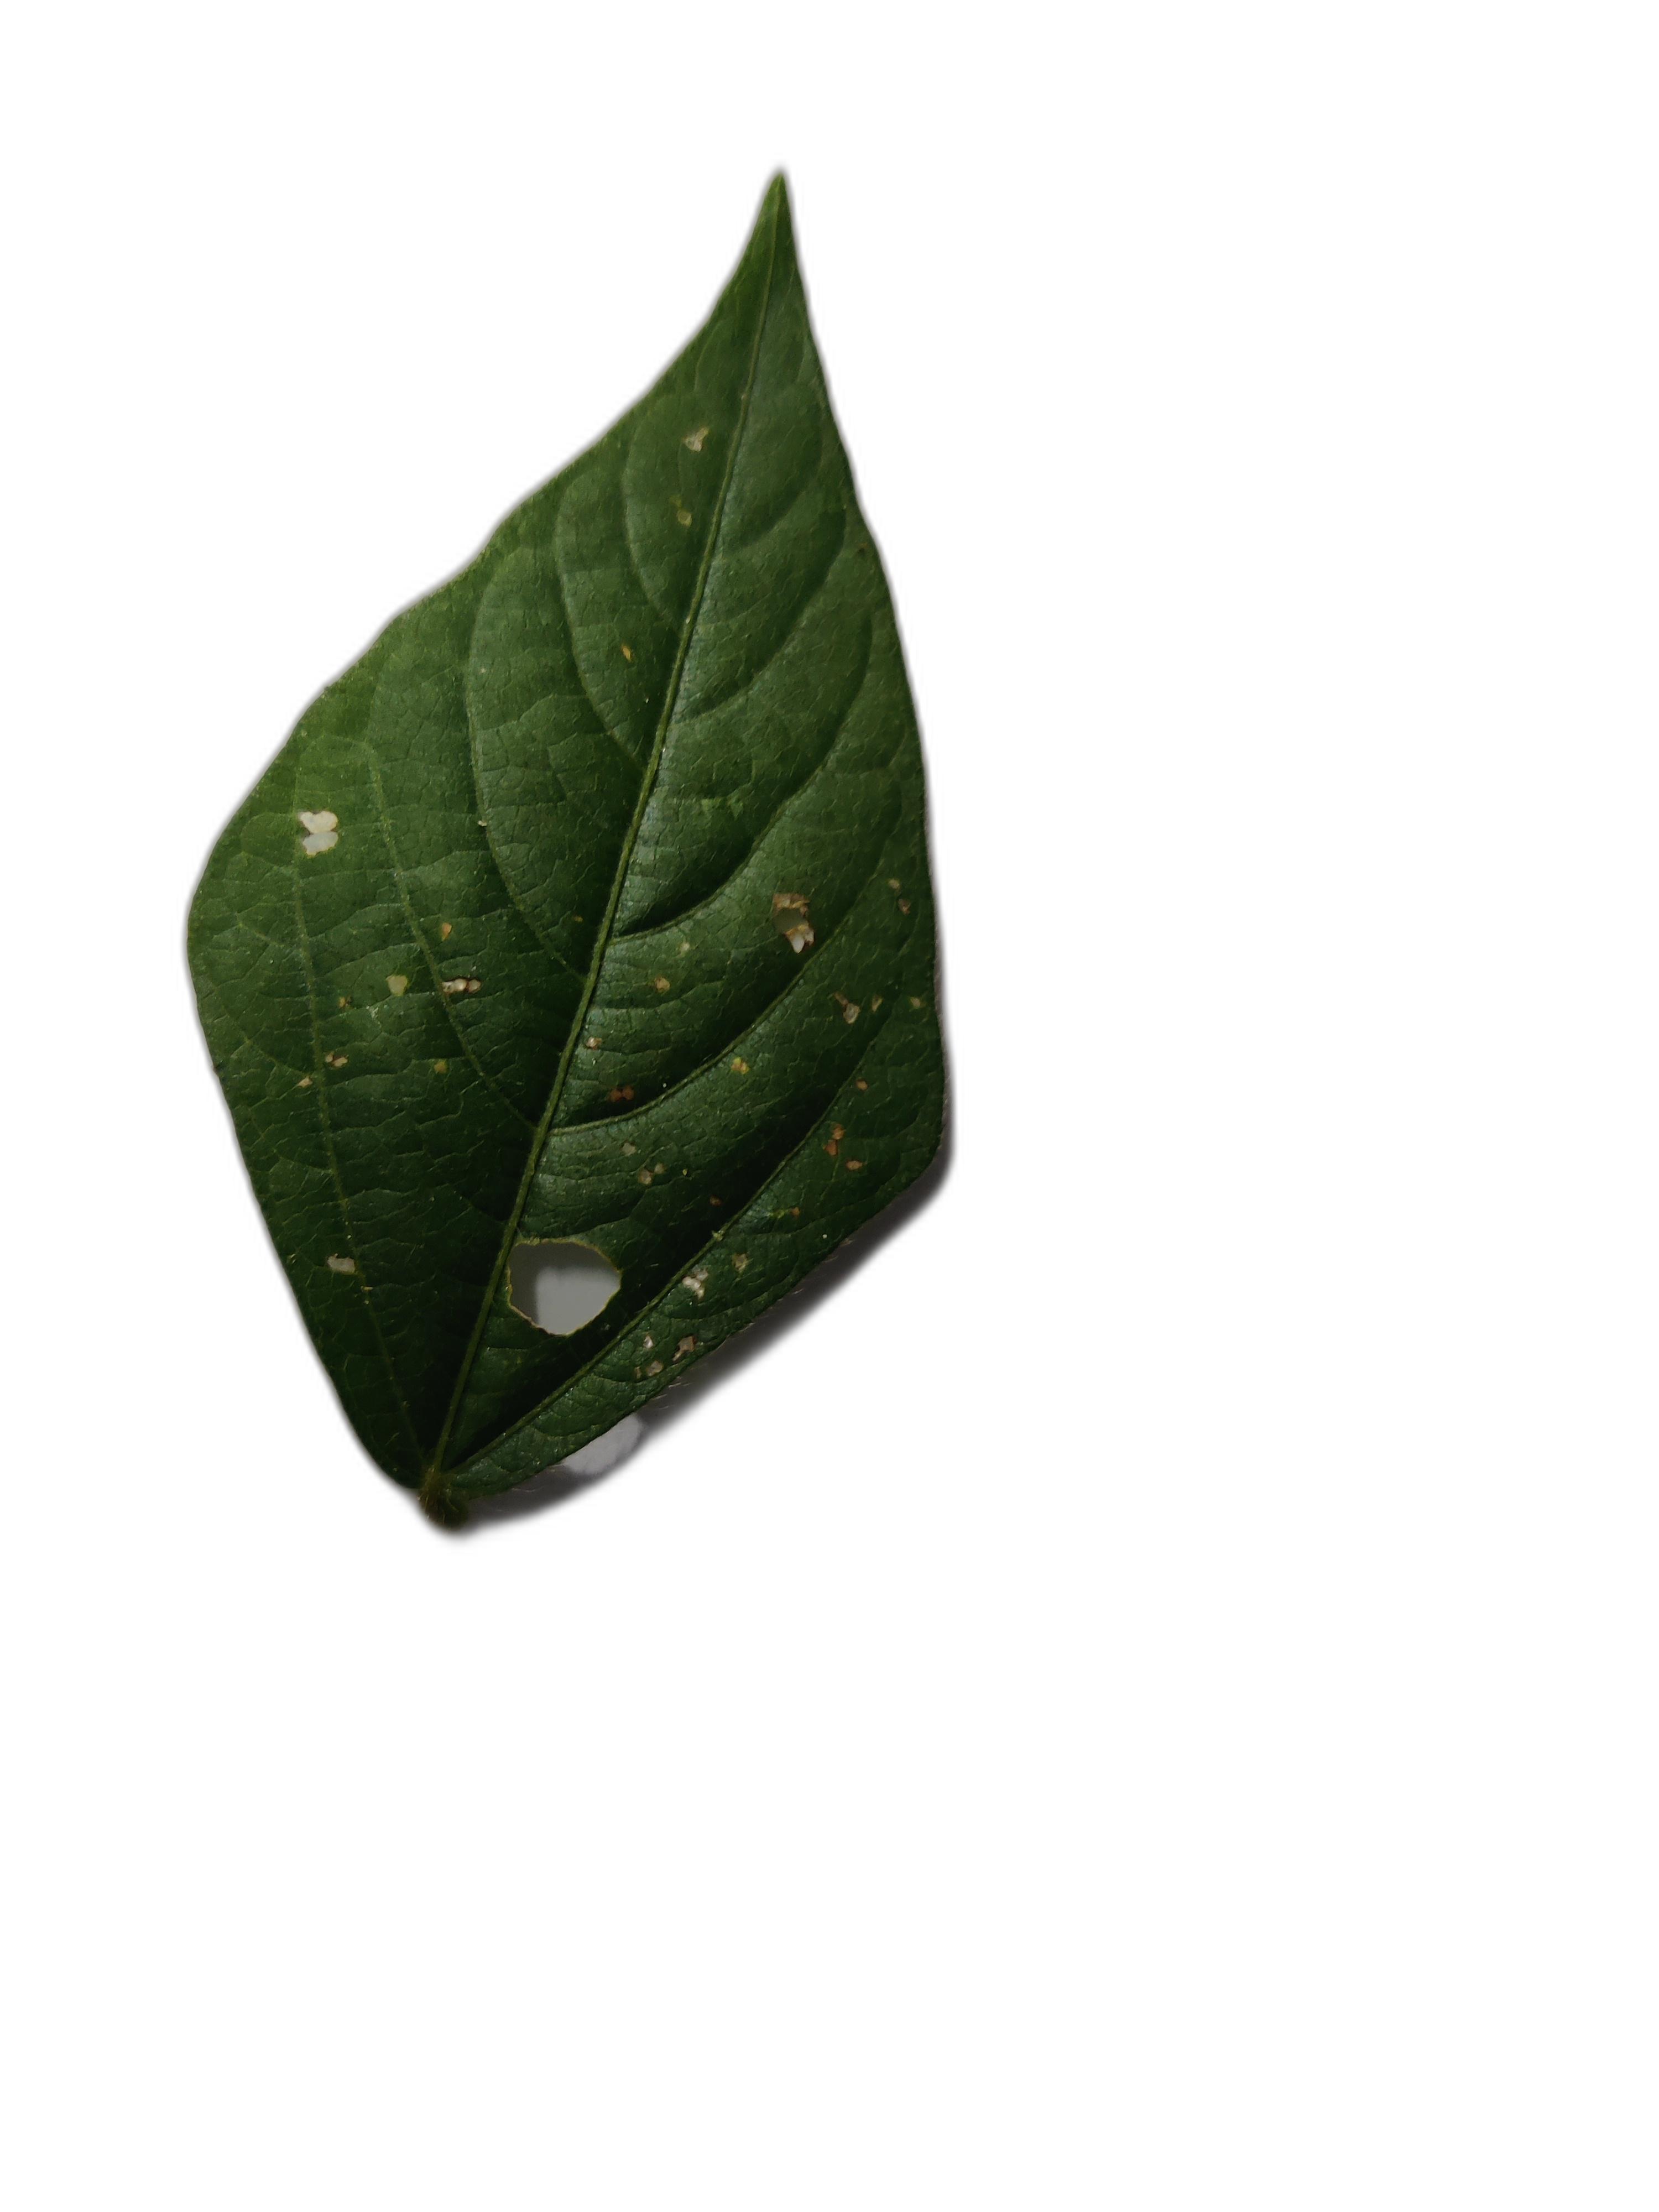
Label: Cercospora leaf spot